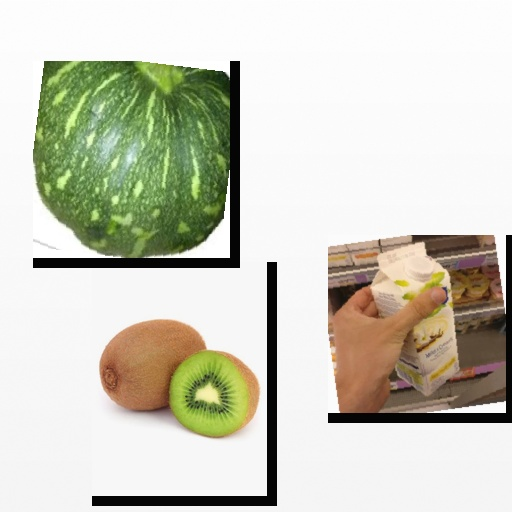
Food items: pumpkin, kiwi, vanilla_soyghurt